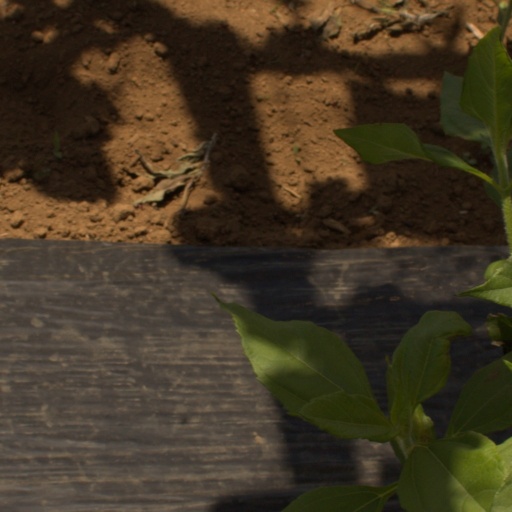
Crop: Jerusalem artichoke